Ampelosaurus

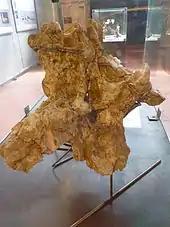
Posterior cervical vertebra (MDE-C3-265), Musée des dinosaures, France

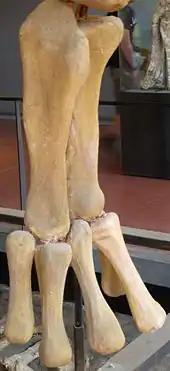
Reconstructed forearm and hand

More recently, "Ampelosaurus" has been put in a clade with other French and Spanish titanosaurs from the late Campanian to Maastrichtian, which was named Lirainosaurinae by Díez Díaz "et al." in 2018. "Ampelosaurus" nested as sister taxon to "Atsinganosaurus" also from France, and the entire clade was placed in between the taxa commonly classified as Saltasauridae and taxa normally in either Aeolosaurini or Lognkosauria.